Mandy Rossouw

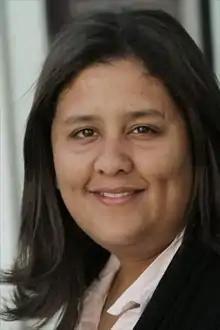

Mandy Rossouw (died 11 March 2013) was a South African journalist, political analyst and author. She worked in a variety of positions, including as an international correspondent for Media24 and the deputy politics editor at "Mail & Guardian". Rossouw was also known for breaking the Nkandlagate story.